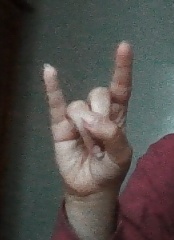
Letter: la